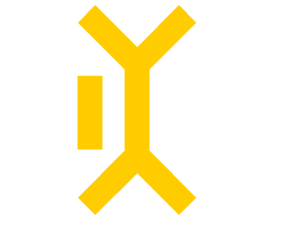
La 9ᵉ Panzerdivision était une division blindée de la Wehrmacht durant la Seconde Guerre mondiale. Elle a été créée le 3 janvier 1940.